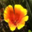
Label: poppy